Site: brandenburg
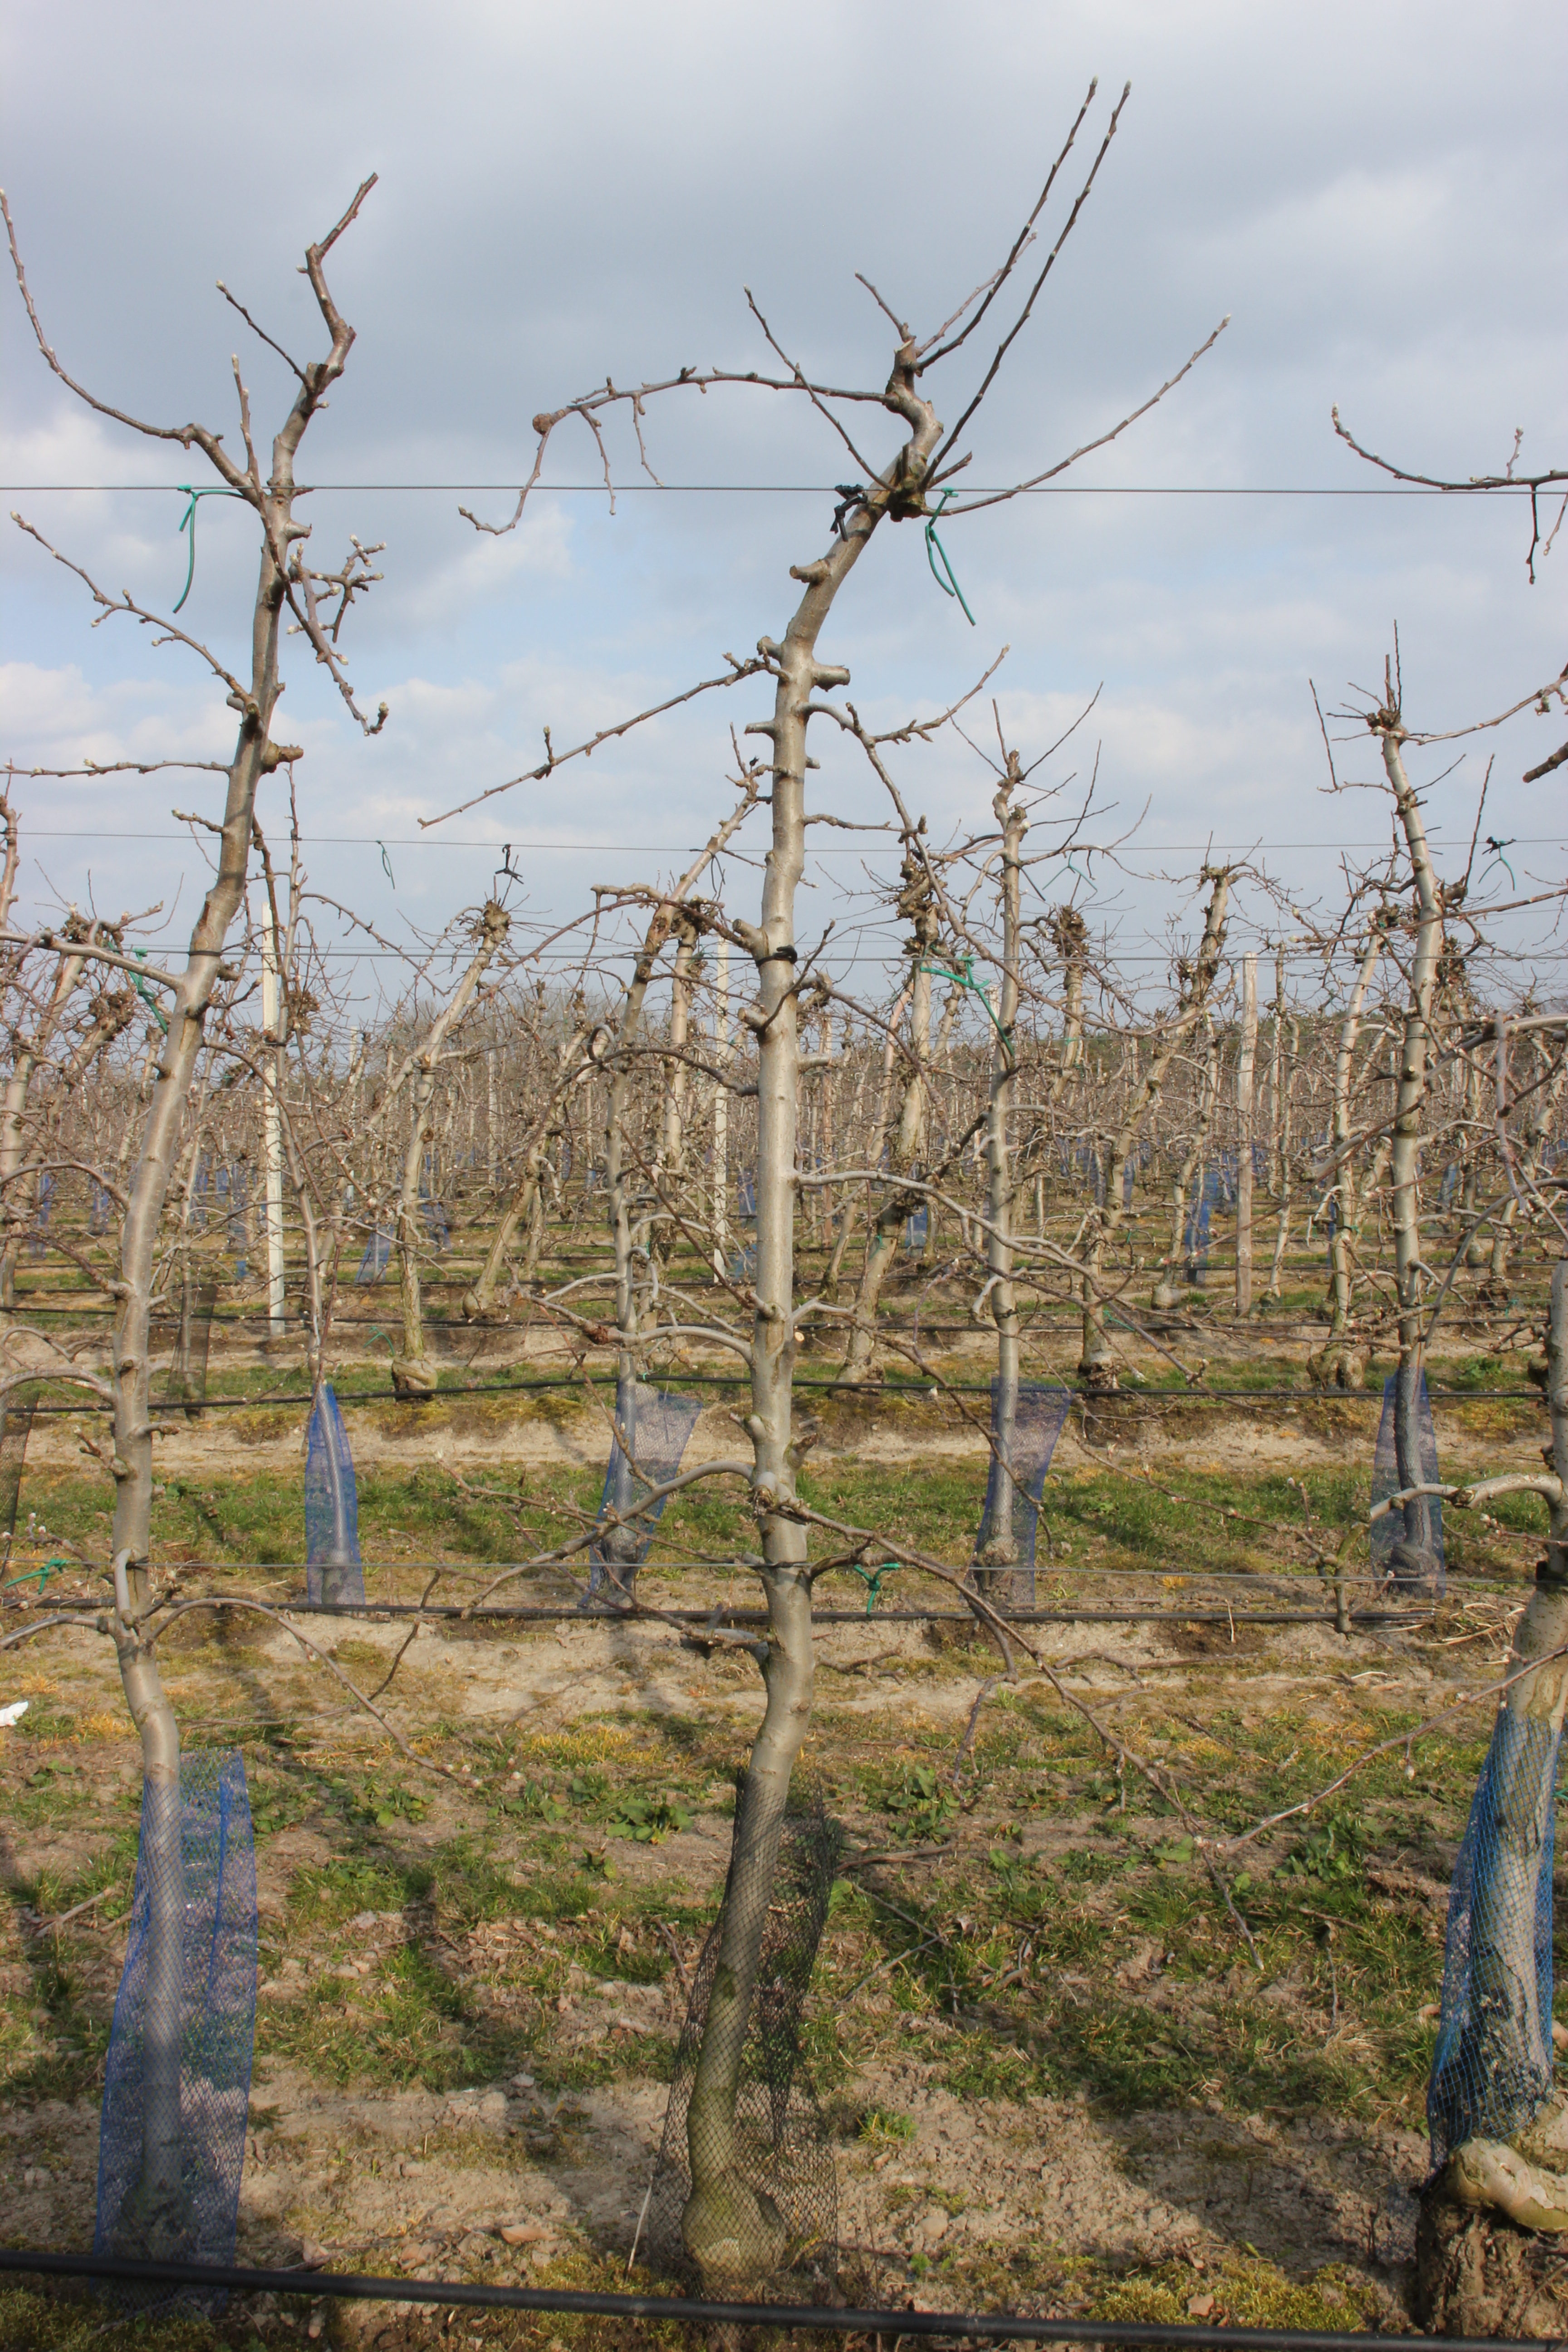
Growth stage (BBCH 03): Bud development